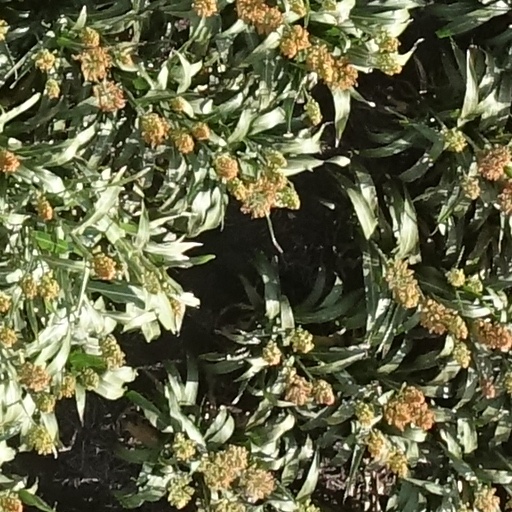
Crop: sorghum